TB10Cs4H4 snoRNA

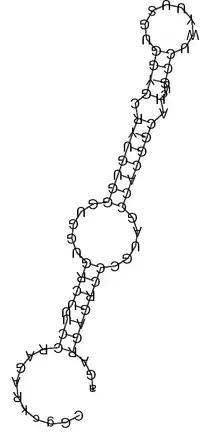
Consensus structure of TB10Cs4H4

TB10Cs4H4 is a member of the H/ACA-like class of non-coding RNA (ncRNA) molecule that guide the sites of modification of uridines to pseudouridines of substrate RNAs. It is known as a small nucleolar RNA (snoRNA) thus named because of its cellular localization in the nucleolus of the eukaryotic cell. TB10Cs4H4 is predicted to guide the pseudouridylation of SSU ribosomal RNA (rRNA) at residue Ψ505.